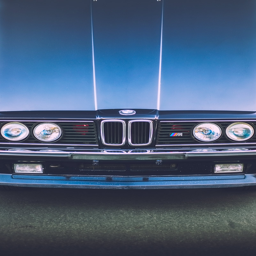
morning light reflecting off the open hood of automobile model